F4 (classification)

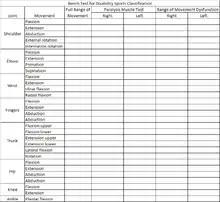
A standard bench press form used to for functional classification for wheelchair sportspeople.

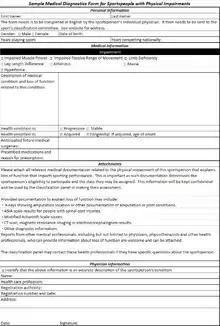
A sample medical classification form. Sportspeople would need some form of this sent to a classification panel.

Classification is often sport specific, and has two parts: a medical classification process and a functional classification process.